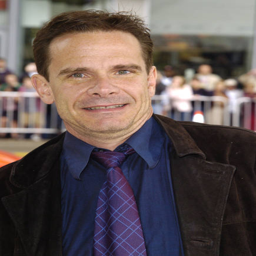
actor during los angeles premiere - arrivals .